Baldwin Wallace University

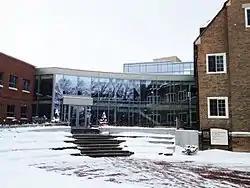
Boesel Musical Center which is connected to several buildings that make up the BW Conservatory of Music

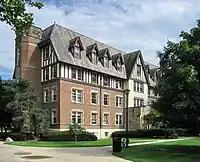
Lang Hall

Baldwin Wallace offers more than 80 majors, as well as several cooperative and pre-professional programs. Evening and weekend programs include 12 majors and 6 certificate programs. For undergraduate programs, these majors lead to a Bachelor of Arts, Bachelor of Science, Bachelor of Music, or Bachelor of Science in Nursing. Beyond this, BW offers 16 master's programs that lead to a Master of Arts in Education or Master of Business Administration. BW offers programs and some courses online. BW has 201 full-time faculty, 80% of whom have doctorates or other terminal degrees.